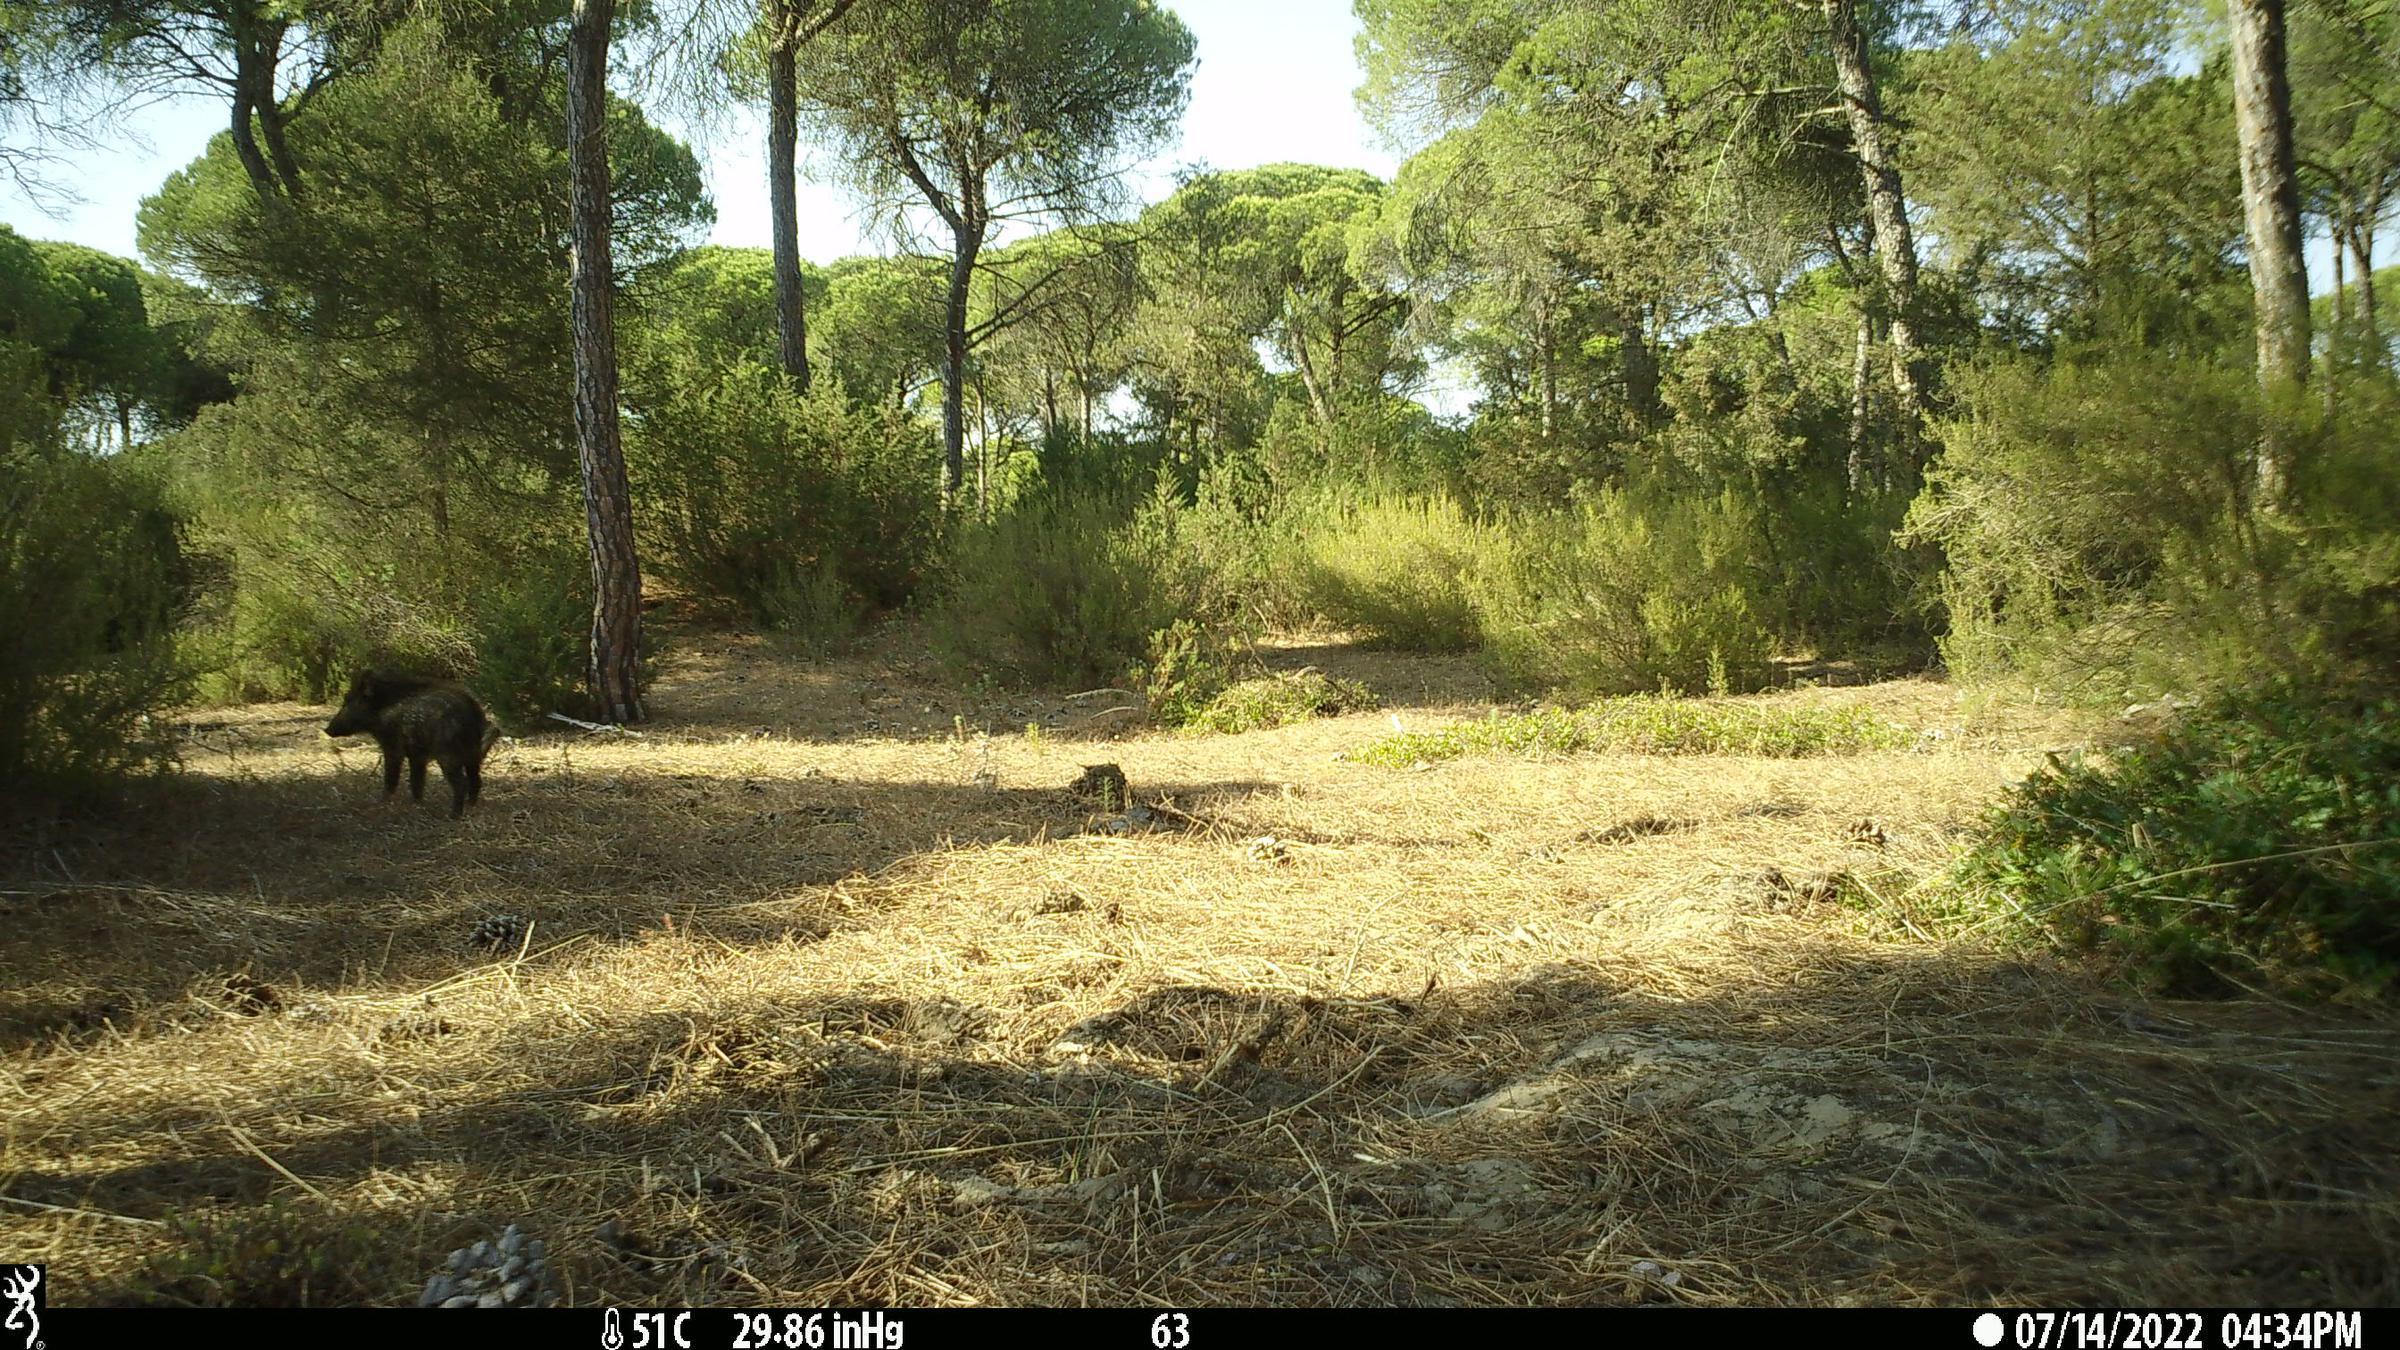
Species: Sus scrofa